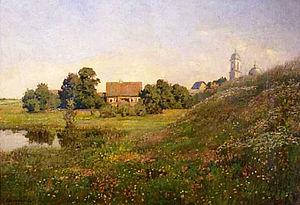
Sofia Petrovna Kouvchinnikova, née Safonova en 1847 et morte en 1907, est une peintre russe, étudiante et maîtresse d'Isaac Levitan. Elle est le modèle de la protagoniste de la nouvelle d'Anton Tchekhov, La Cigale. Elle-même et Lévitan étaient les amis de Tchekhov. Douée pour la peinture et la musique elle s'intéresse aux artistes et à la vie artistique. Pavel Tretiakov fit l'acquisition d'une de ses toiles.